Harborside (Jersey City)

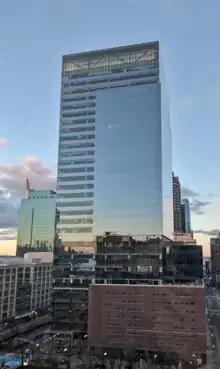
Harborside Plaza 5 at 185 Hudson St

Harborside Plaza 8 is a proposed skyscraper that was proposed in 2019 and approved in 2020. The building is to be a tall, 68-story residential tower. The building is to contain 680 units, broken down into 206 studios, 266 one-bedrooms, 183 two-bedrooms, and 25 three-bedrooms. The building will contain 505 parking spaces, of which 329 will be located in a garage that consists of the first 8 floors, while the remaining 176 spaces, which are to be located on a surface lot, are to become Harborside Plaza 9. The ground floor will contain two retail storefronts.